Crimes of the Heart (film)

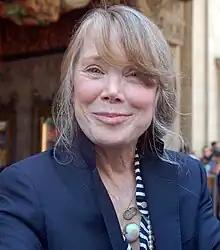
Sissy Spacek's performance received widespread critical acclaim, earning her the Golden Globe Award for Best Actress – Motion Picture Comedy or Musical, in addition to a nomination for the Academy Award for Best Actress.

"Crimes Of The Heart" received positive reviews among critics, with Spacek's performance being widely highlighted and lauded. Roger Ebert of the "Chicago Sun-Times" called the film "that most delicate of undertakings: a comedy about serious matters. It exists somewhere between parody and melodrama, between the tragic and the goofy. There are moments when the movie doesn't seem to know where it's going, but for once that's a good thing because the uncertainty almost always ends with some kind of a delightful, weird surprise. The underlying tone ... is a deep, abiding comic affection, a love for these characters who survive in the middle of a thicket of Southern Gothic clichés and archetypes."